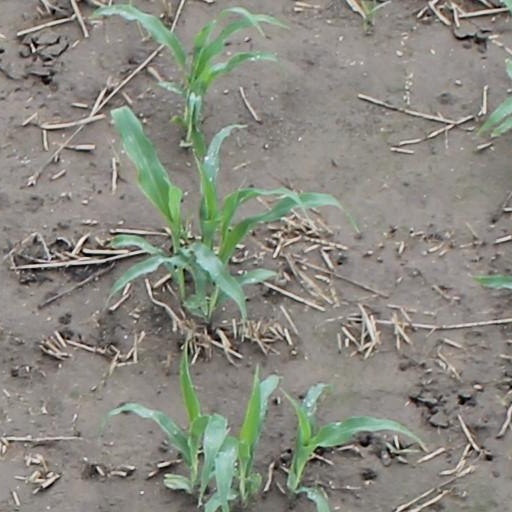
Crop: maize; corn